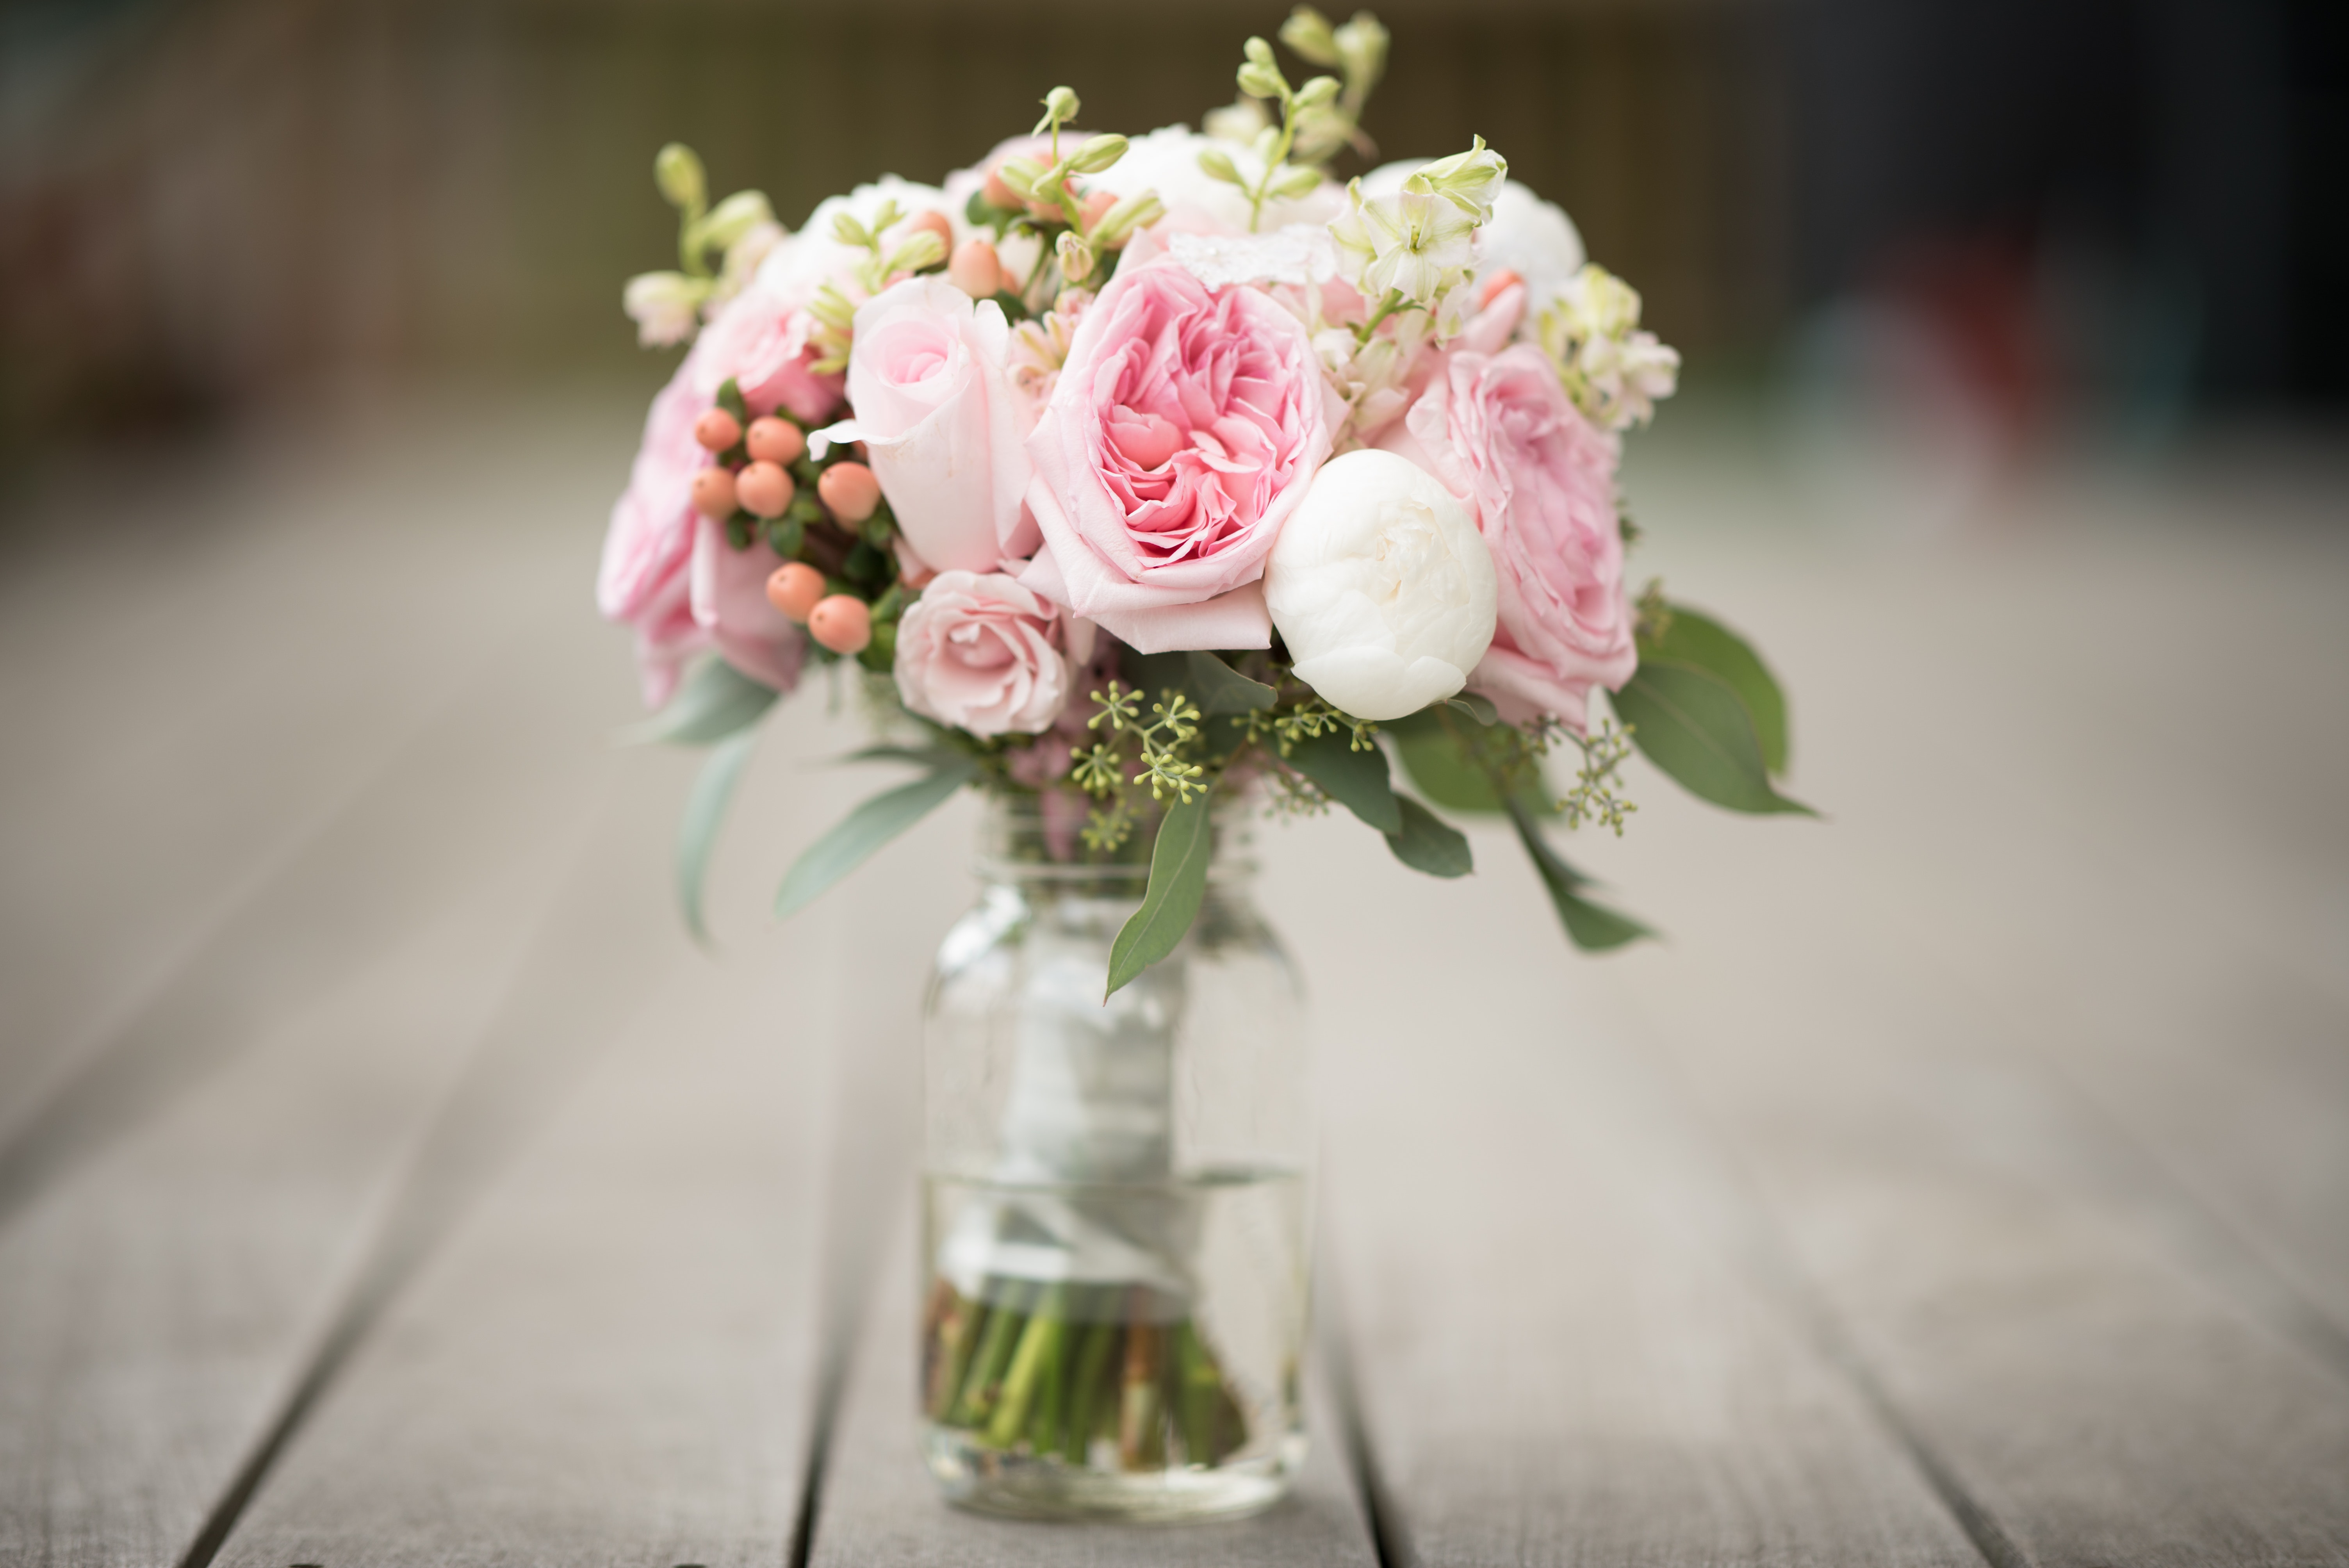
flower, flower bouquet, flower arranging, pink, floristry, flowering plant, rose, rose family, centrepiece, garden roses, cut flowers, floral design, rose order, petal, plant, peony, wedding ceremony supply, spring, bride, rosa centifolia